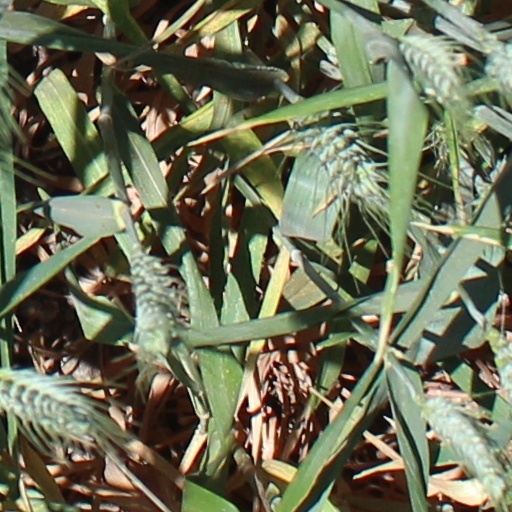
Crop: wheat